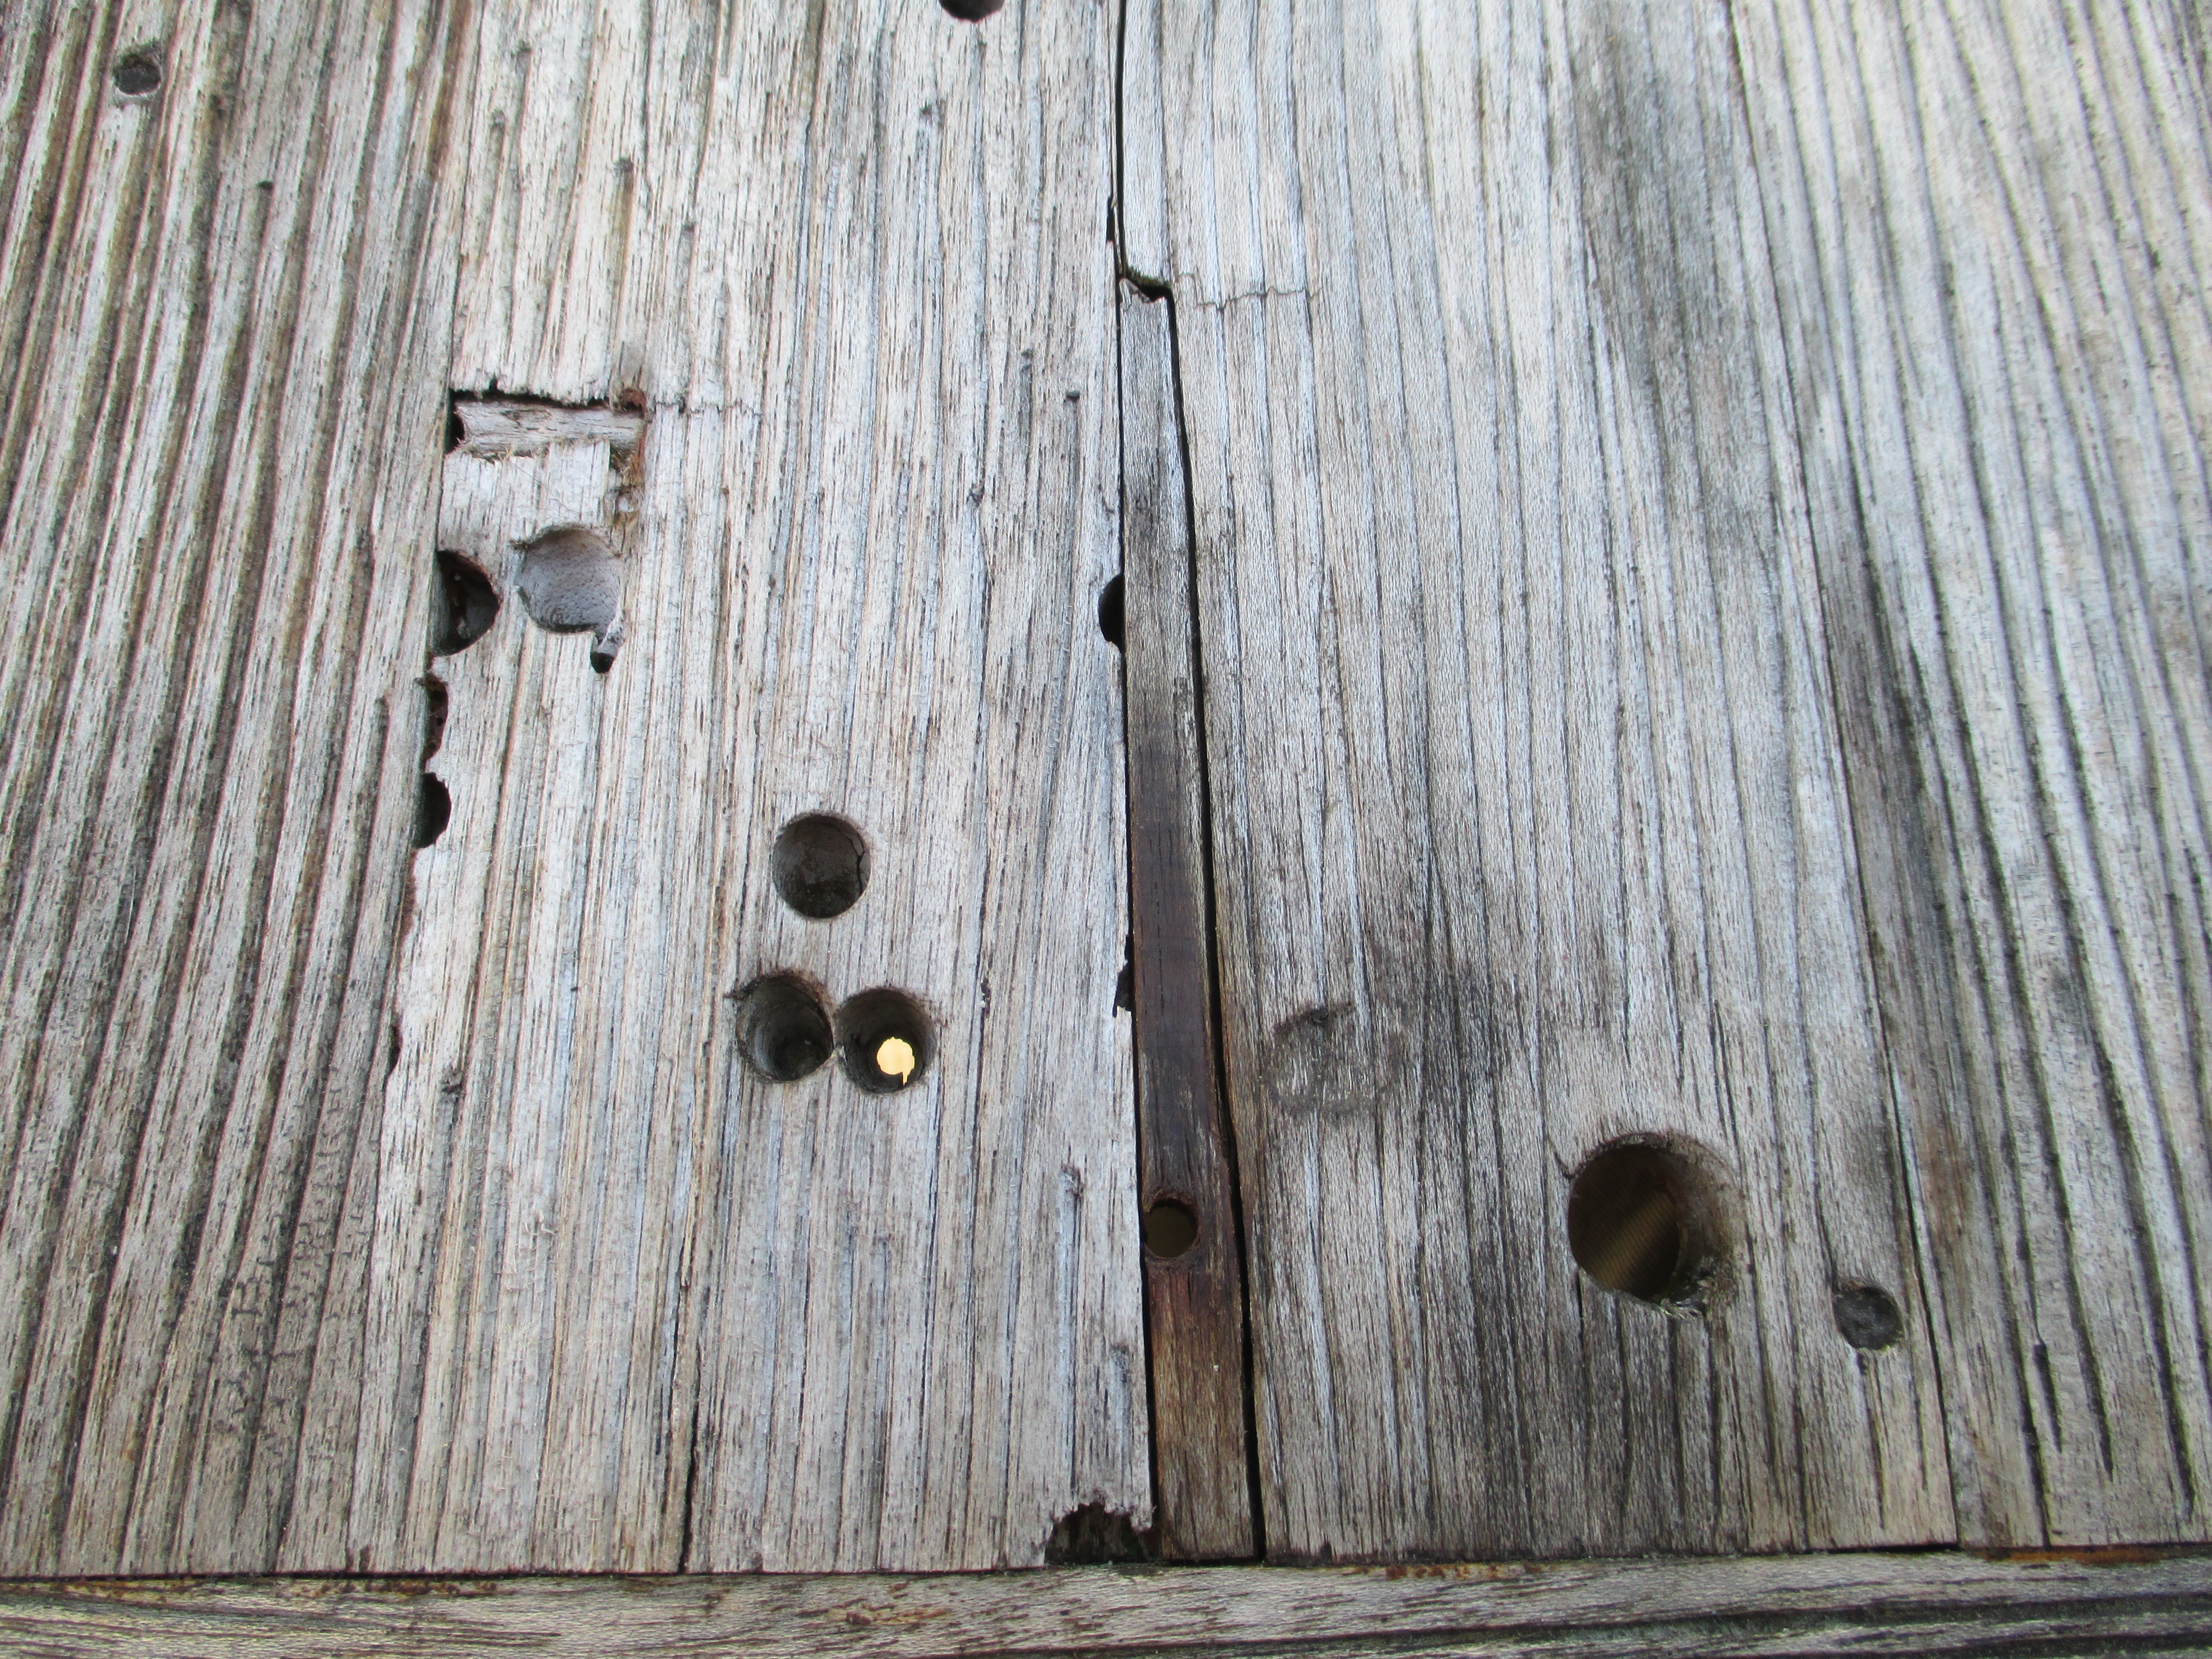
board, wood, texture, plank, floor, lumber, boards, flooring, man made object